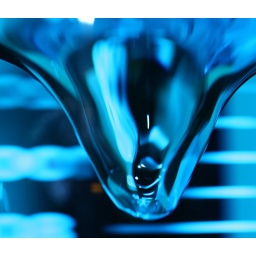
Put a beaker on a stir plate with some blue dye in the water.